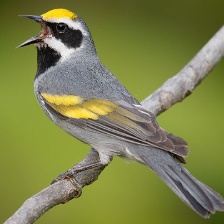
Species: GOLD WING WARBLER
Scientific name: VERMIVORA CHRYSOPTERA